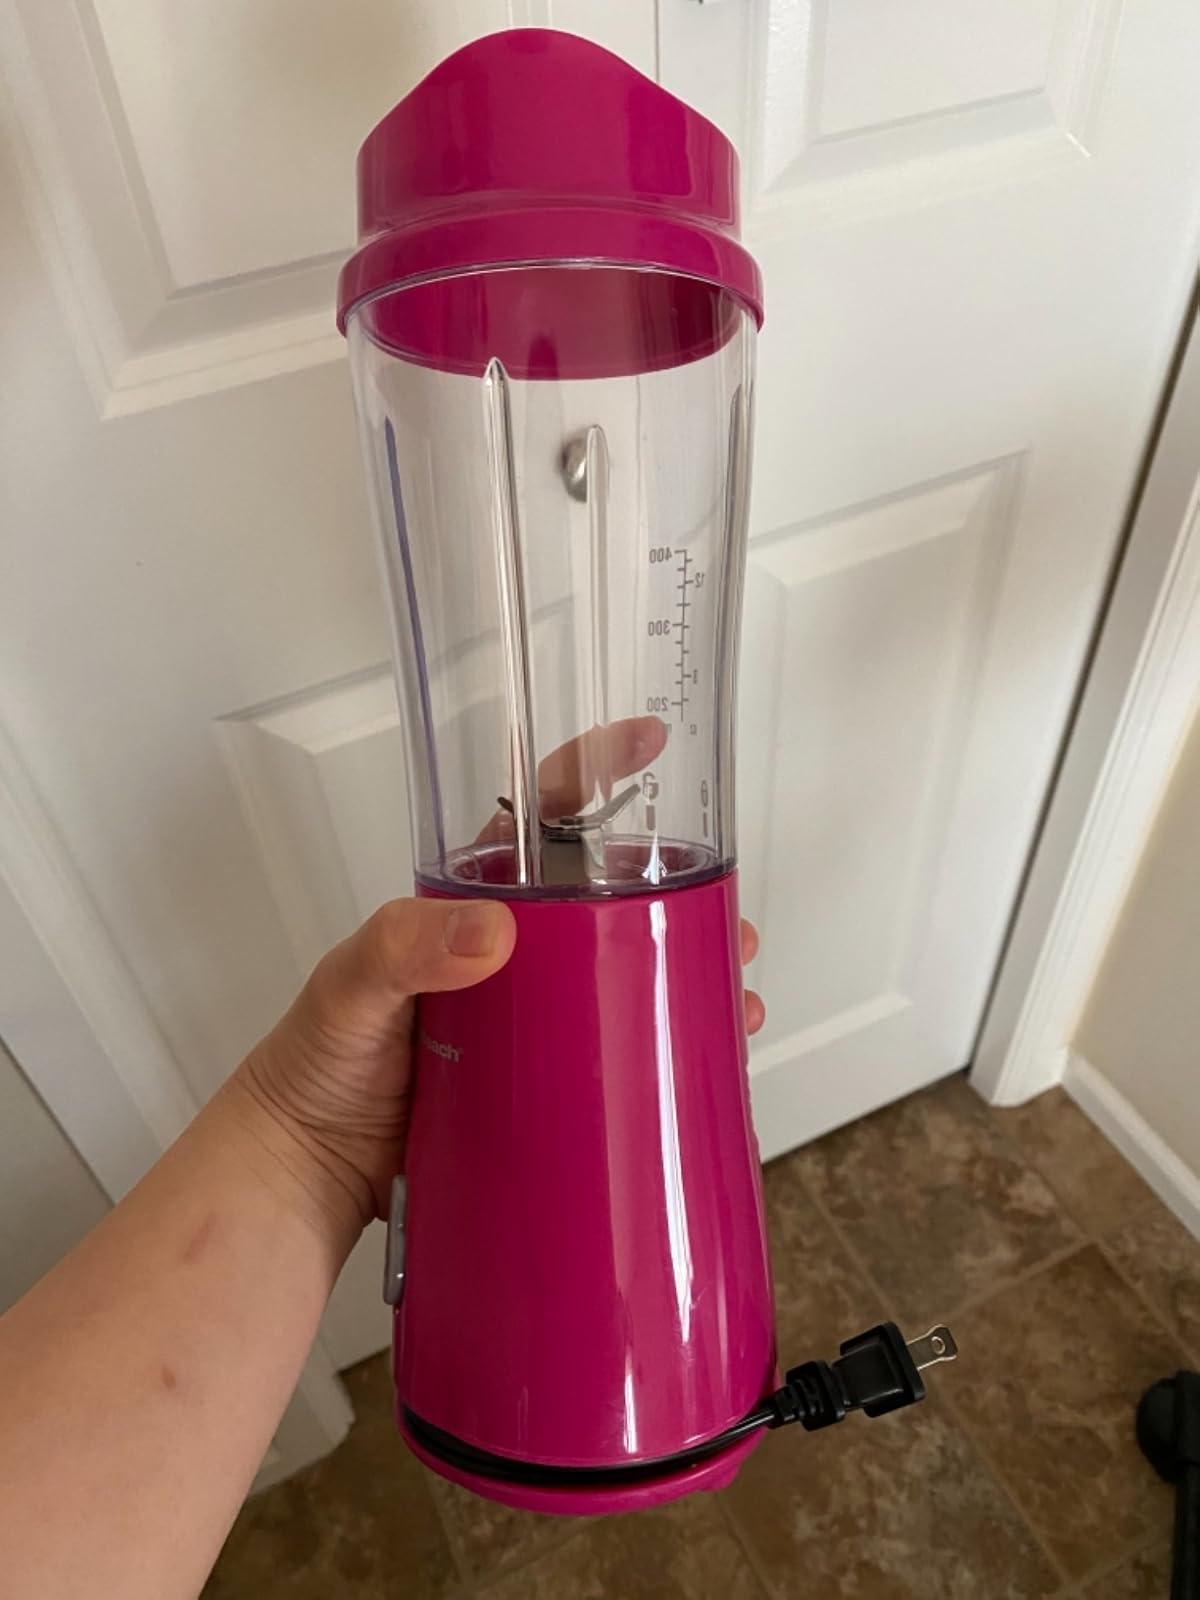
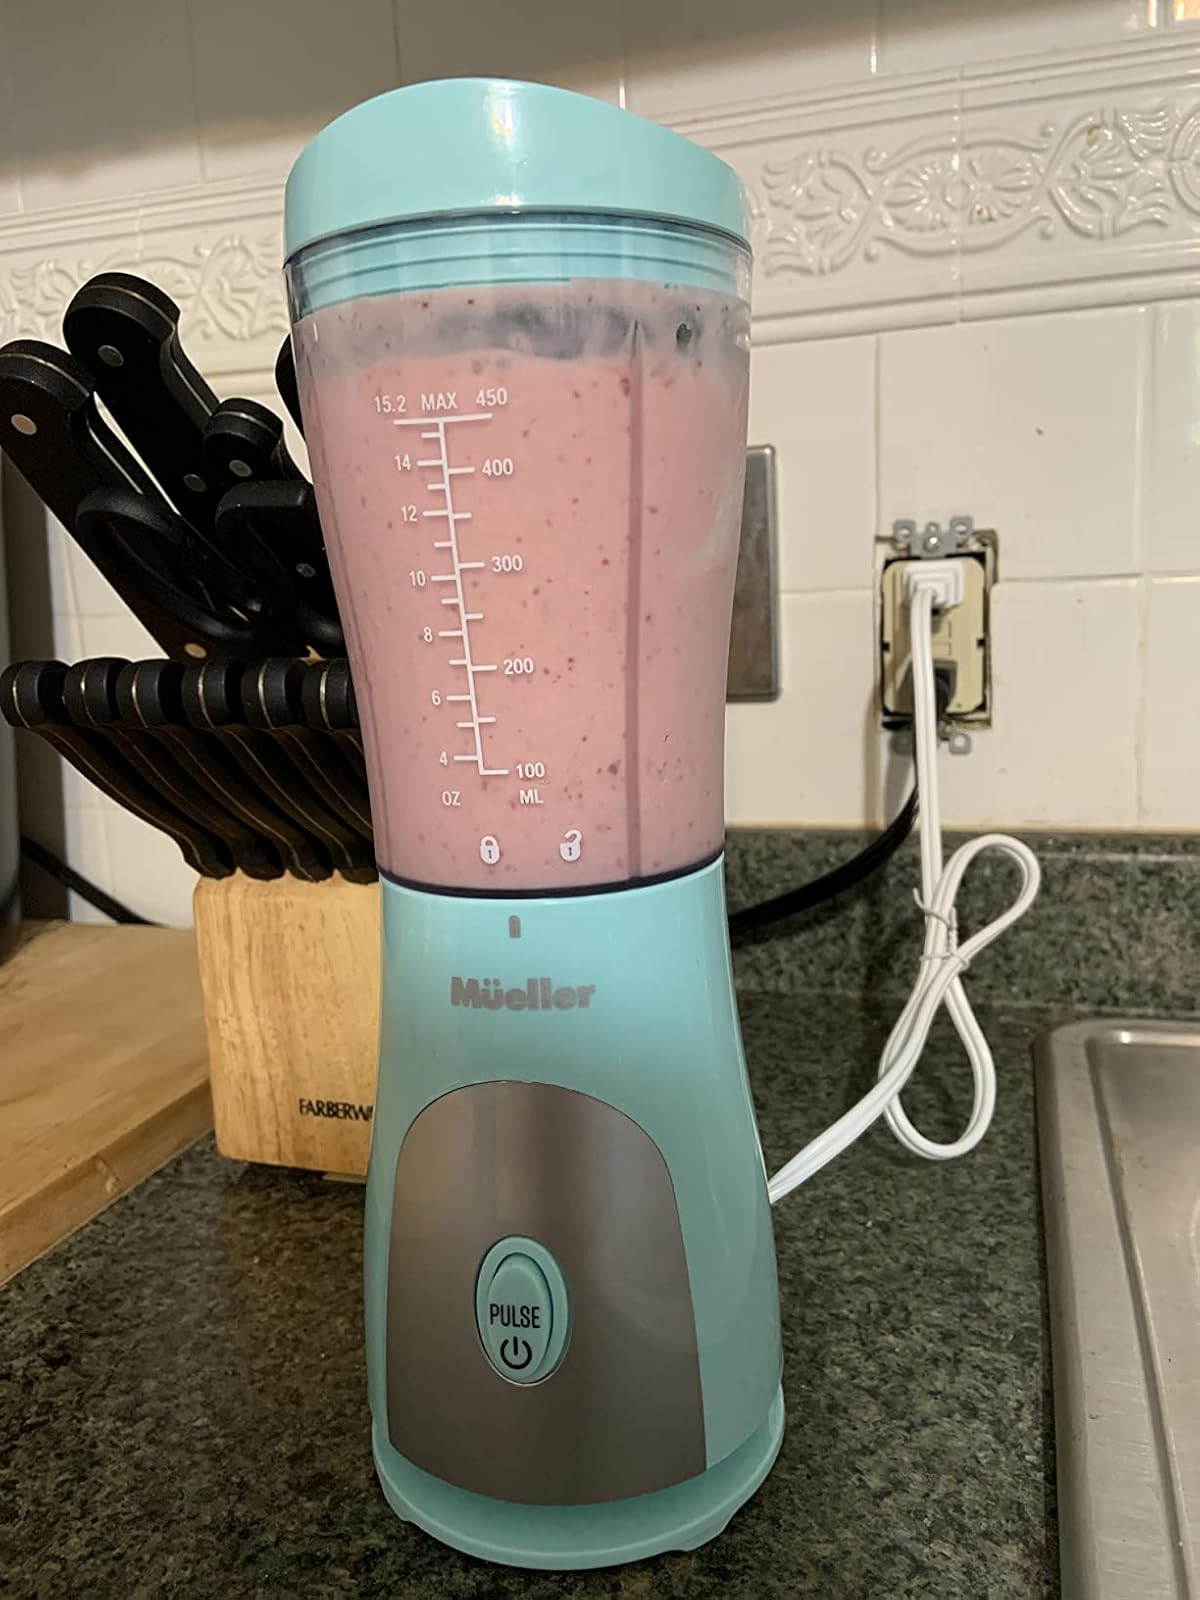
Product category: items_blender
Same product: no